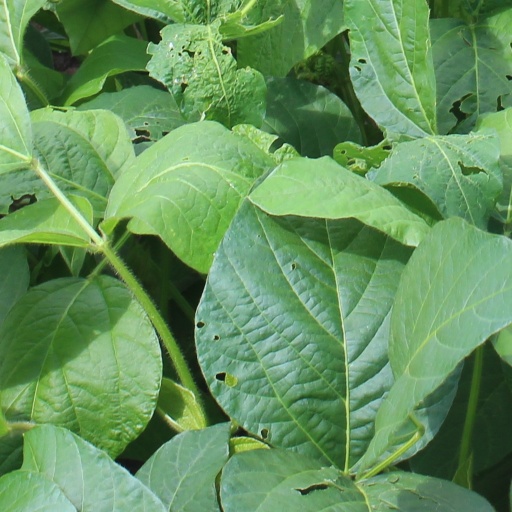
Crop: soybean